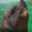
Label: seal